Willem Thomas de Vogel

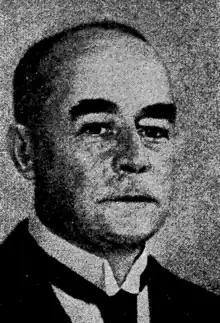
W. Th. de Vogel in 1921

Willem Thomas de Vogel (26 March 1863 10 March 1955) was a colonial Dutch doctor and official who established the Department of Public Health in the Dutch East Indies.